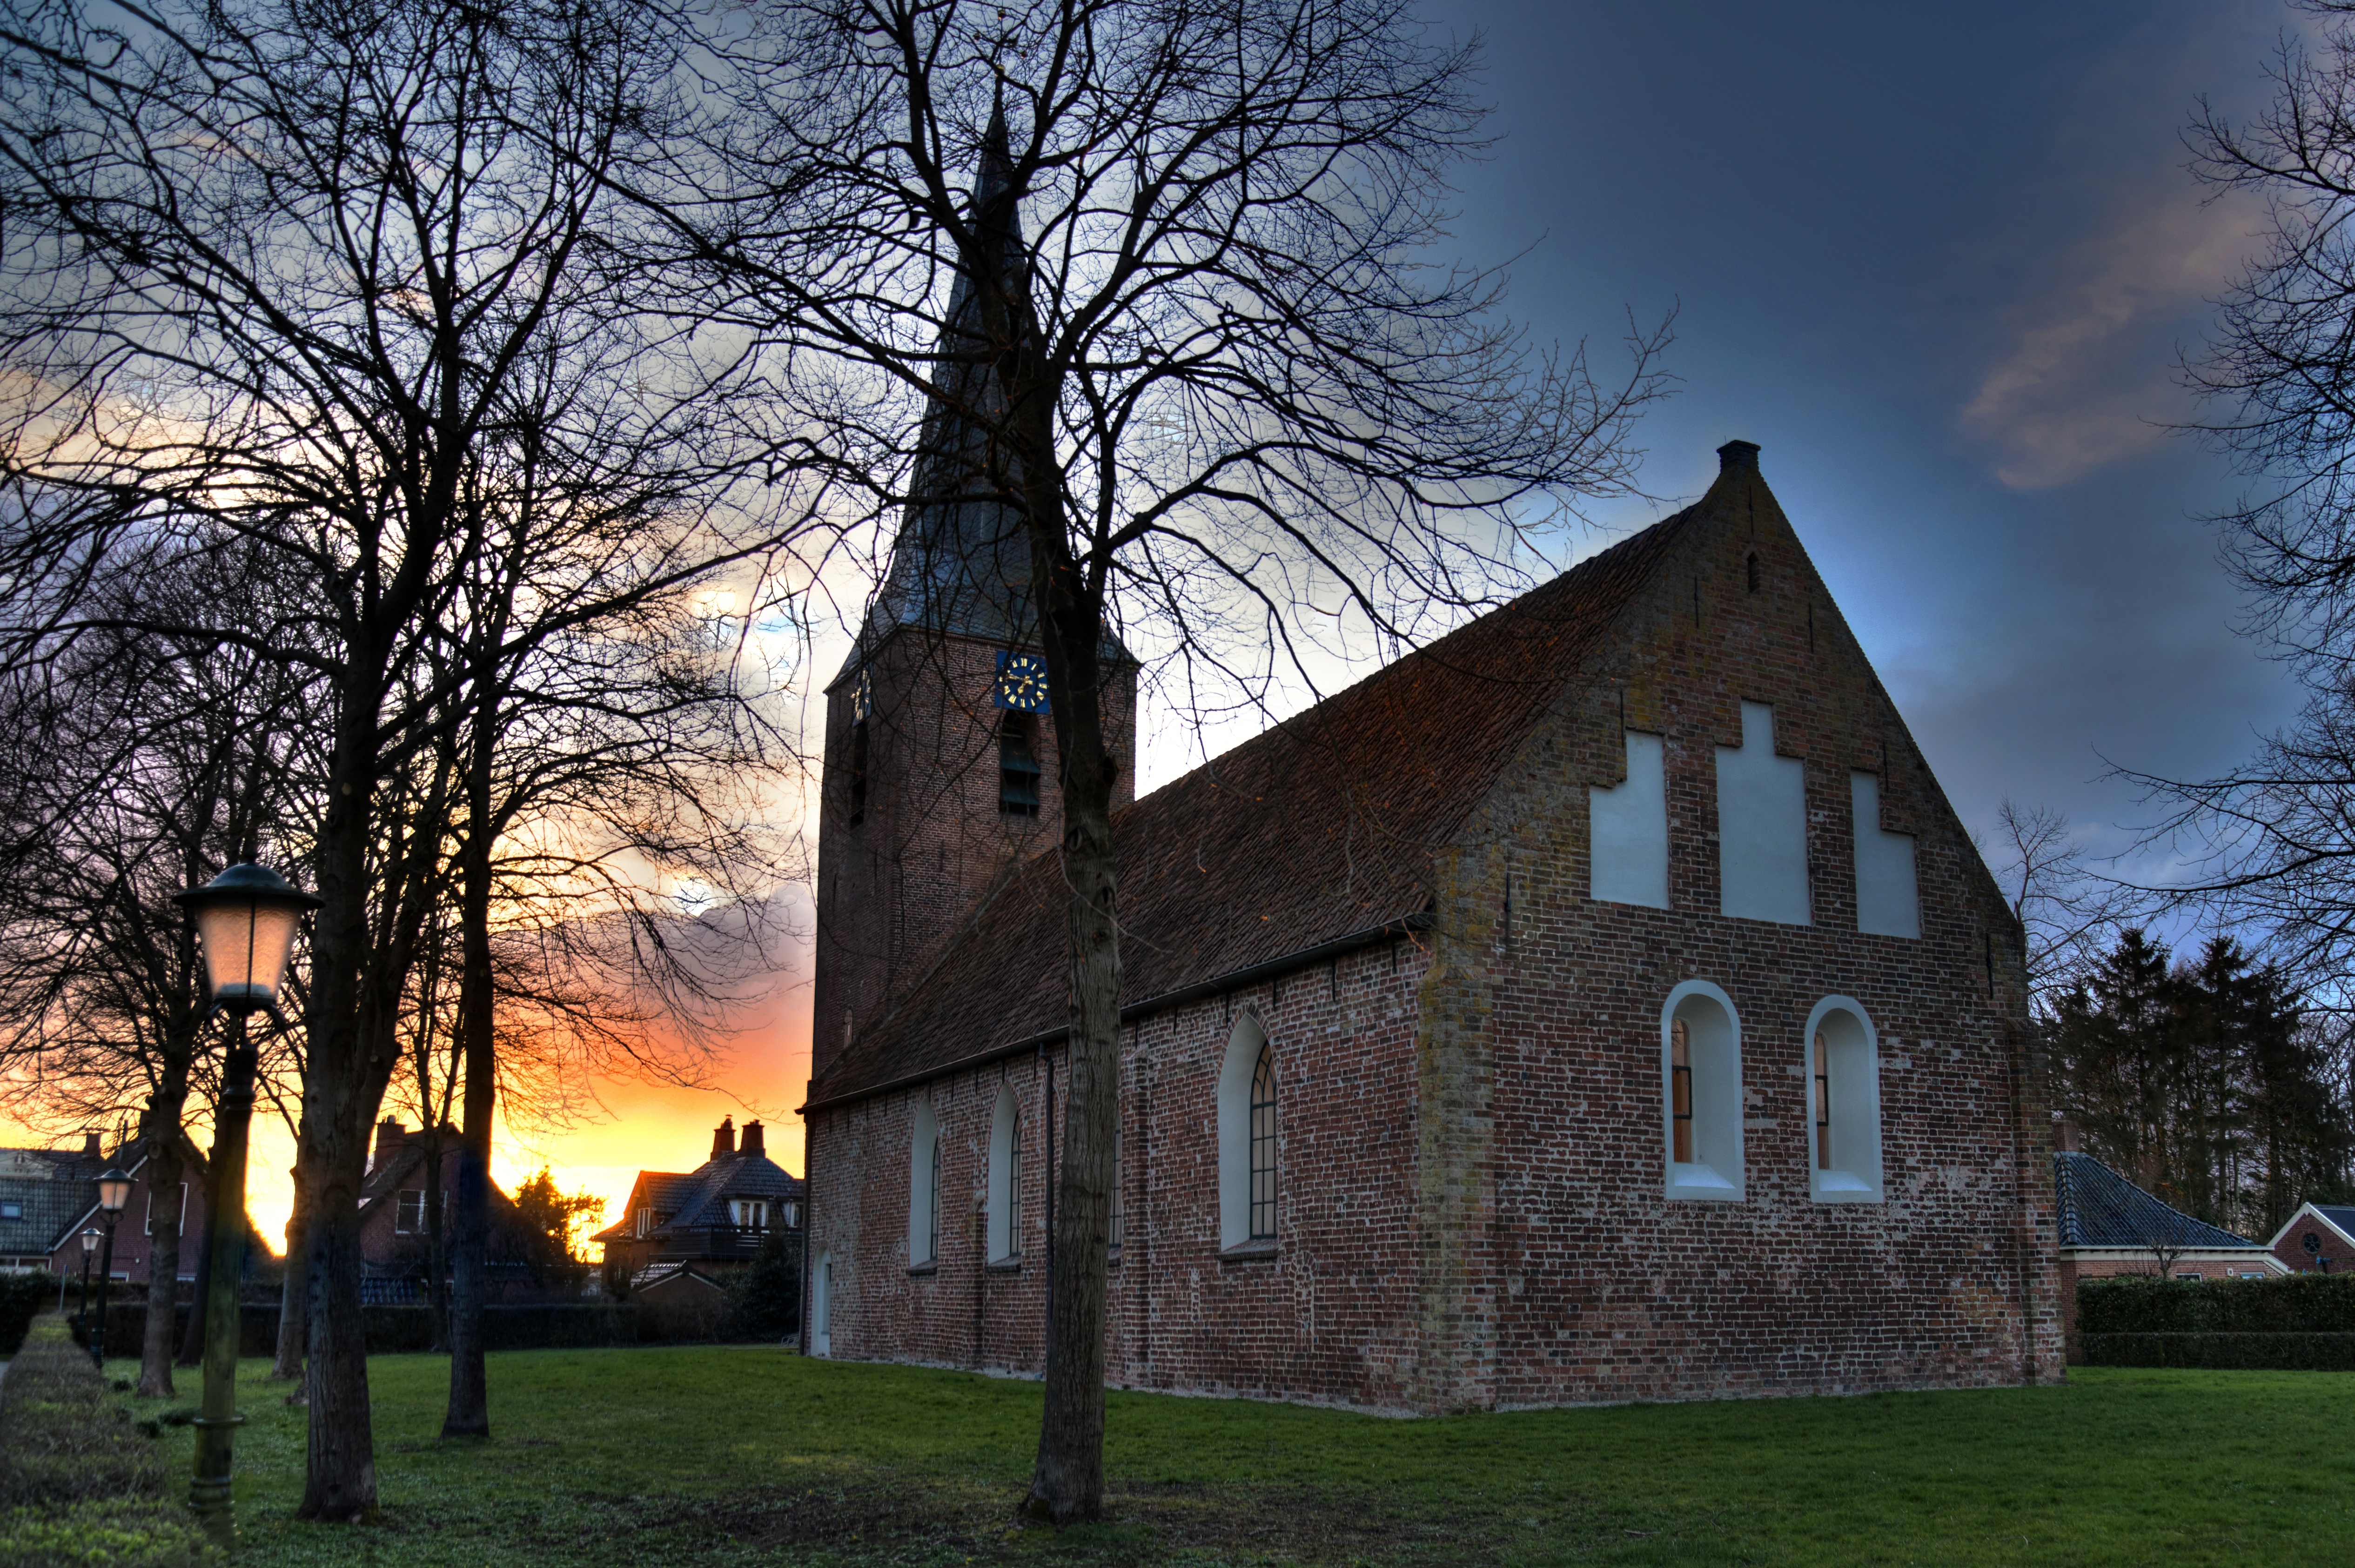
tree, winter, architecture, sunset, warm, house, building, chateau, orange, symbol, autumn, blue, church, chapel, colorful, place of worship, trees, religious, hdr, faith, christianity, estate, god, spirituality, catholicism, rural area, belief, high dynamic range